Edinburgh Festival Fringe

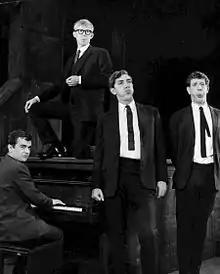
Original cast of "Beyond the Fringe"

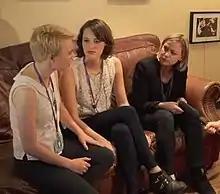
Fleabag at the Fringe, 2013

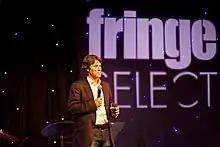
John Bishop performing at the Edinburgh Festival Fringe

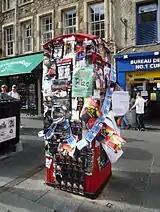
Fringe show flyers and posters compete for space on a High Street phone booth.

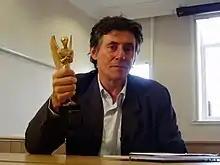
Gabriel Byrne holding his Herald Angel

Fringe venues come in all shapes and sizes, with use being made of nearly any viable space that is available, from regular theatres (e.g. the Traverse or Bedlam Theatre), function rooms (e.g. the Assembly Rooms), churches and church halls (e.g. the Quaker Meeting House, Paradise in Augustines), lecture theatres (including the notable George Square Theatre), conference centres, other university rooms and spaces, bars and pubs, temporary structures (The Famous Spiegeltent and the Udderbelly), schools, a public toilet, the back of a taxi, a double-decker bus and even in the audience's own homes.